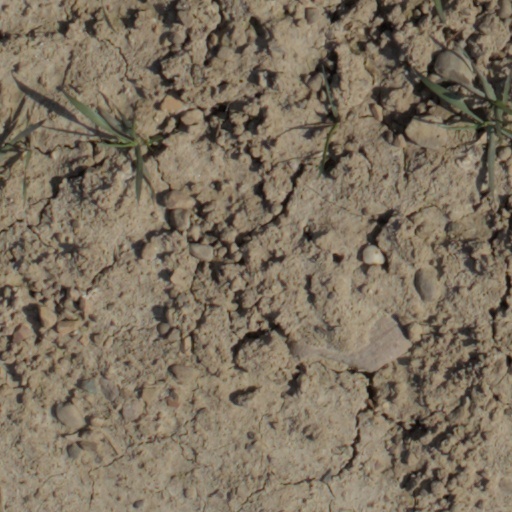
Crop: wheat